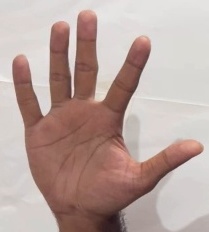
ASL sign: 5